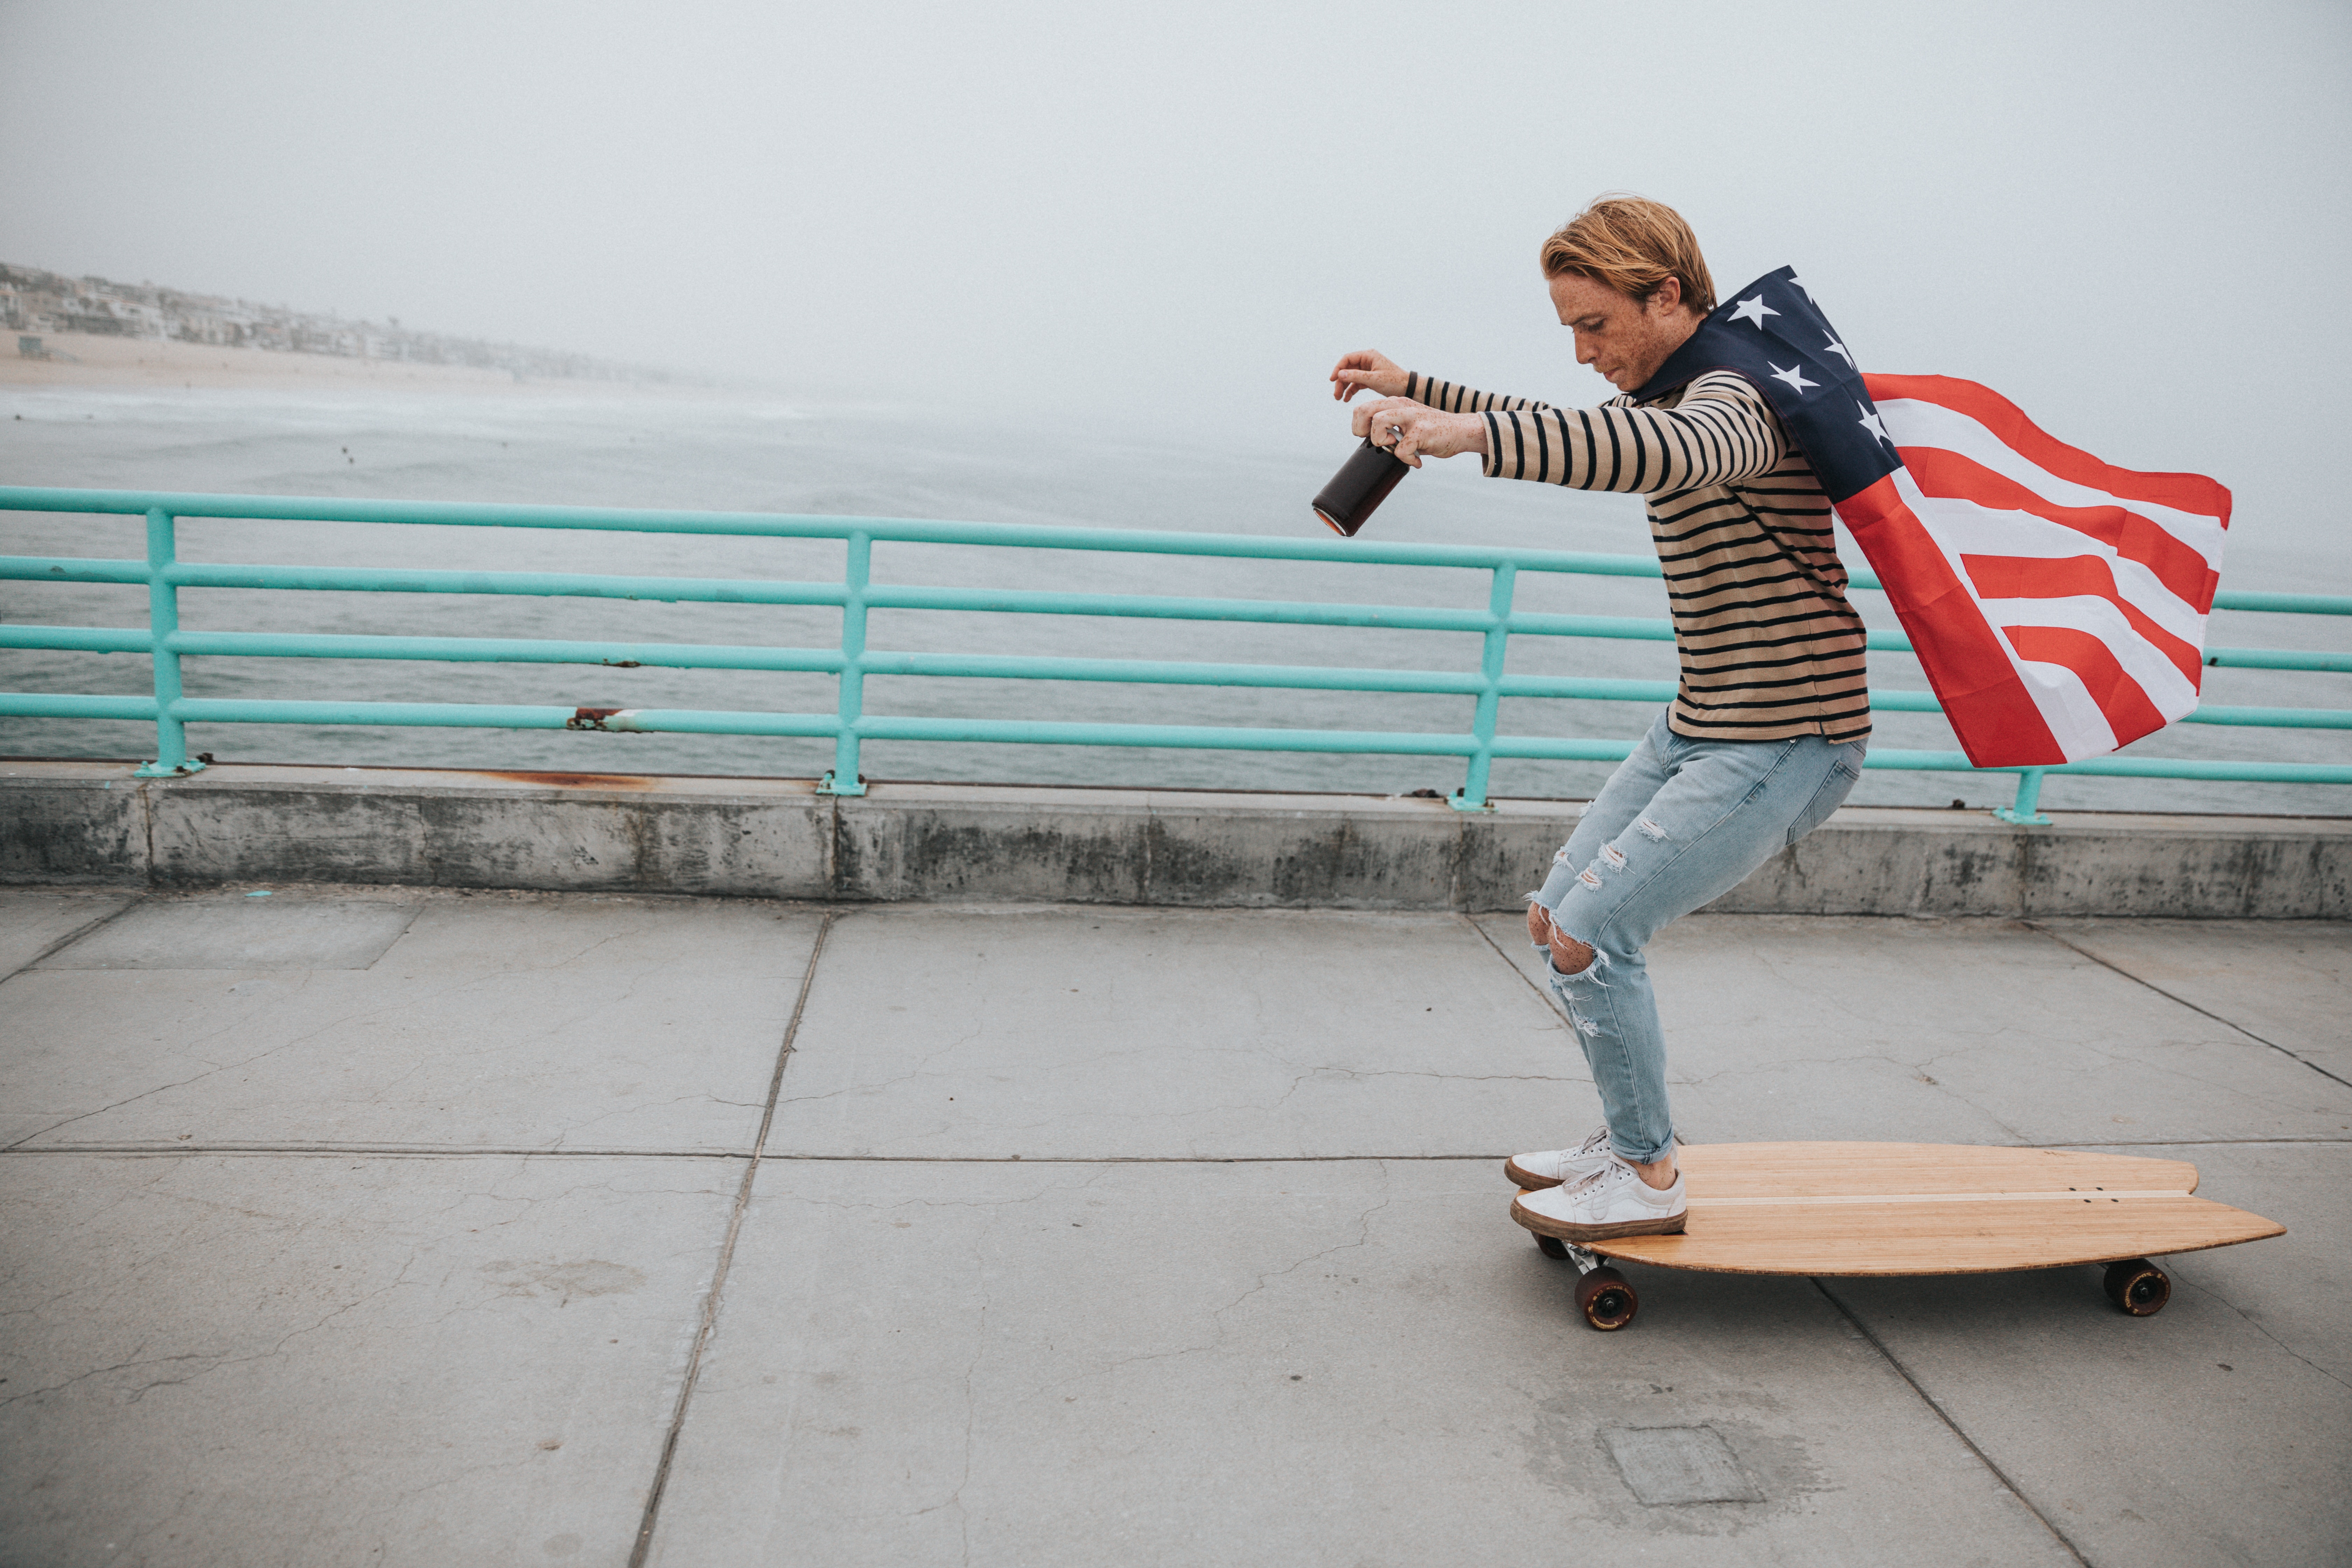
girl, photography, skateboard, skateboarding, vacation, recreation, leisure, skateboarder, sports equipment, longboard, fun, skateboarding equipment and supplies, boardsport, freebord